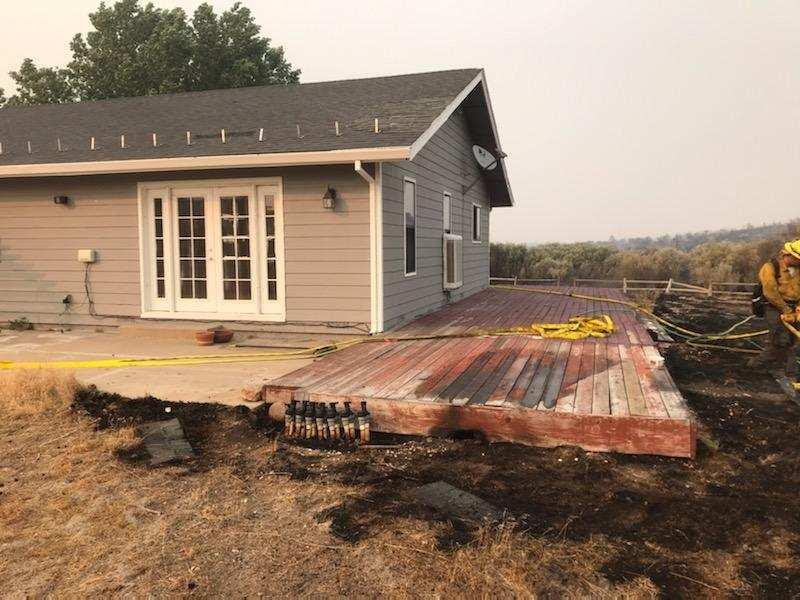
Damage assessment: affected